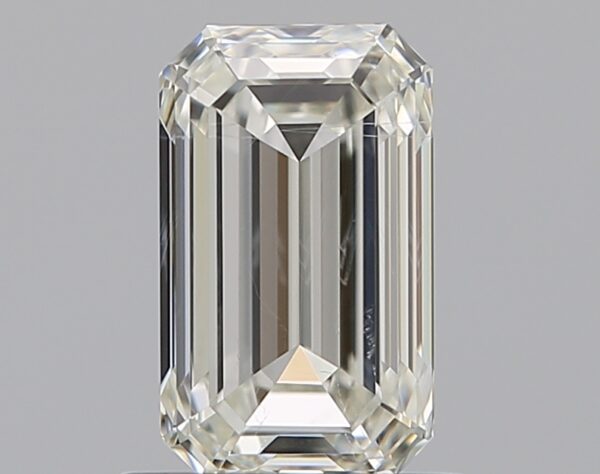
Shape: emerald
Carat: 1
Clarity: SI1
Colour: J
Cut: EX
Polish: EX
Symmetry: VG
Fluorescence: N
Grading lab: GIA
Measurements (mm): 7.29 x 4.33 x 2.95